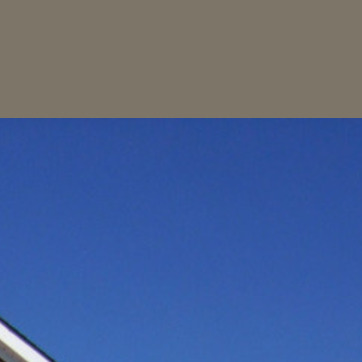
Material: sky